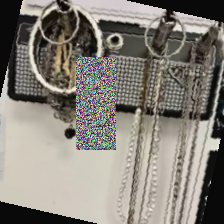
Label: has bracelet mod